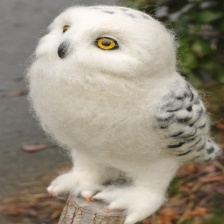
Species: SNOWY OWL
Scientific name: BUBO SCANDIACUS
ImageNet parent category: great_grey_owl